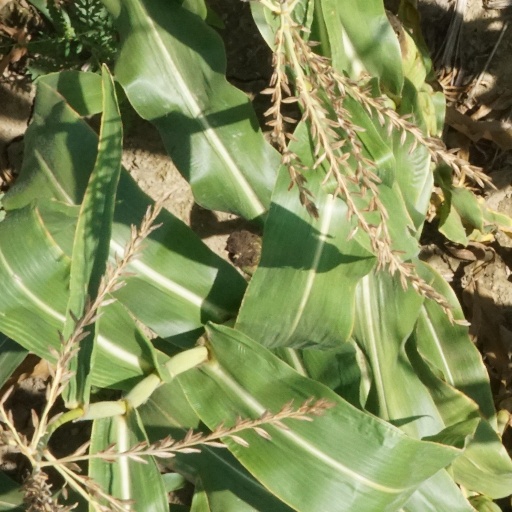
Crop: maize; corn